Ludovic Zanoni

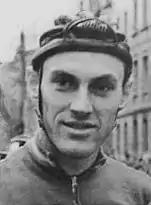
Zanoni in 1960

Ludovic Zanoni (26 June 1935 – 27 October 2021) was a Romanian cyclist. He was born in Arad, his profession was as an electrician.